Petronas (general)

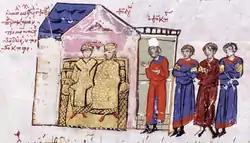
Michael III with Theodora and Theoktistos, from the "Madrid Skylitzes"

When Theophilos died in 842, Theodora was left as regent to her infant son, Michael III. A regency council was set up headed by Theodora, along with Petronas and Bardas and their relative Sergios Niketiates. Petronas is said to have urged Theodora to rescind Theophilos's iconoclastic policies, which eventually resulted in the restoration of the veneration of images in the so-called "Triumph of Orthodoxy" on 11 March 843. Soon after that, Petronas and Bardas were successfully sidelined by the Theoktistos, while Niketiates was killed in an expedition against the Cretan Saracens, leaving the eunuch minister the dominant figure throughout Theodora's regency.